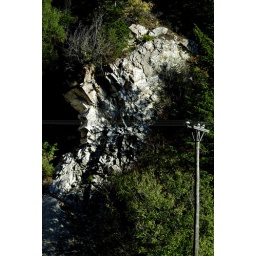
Contrasts - Shear rock face surrounded by trees and opposed by the man-made telelphone pole...